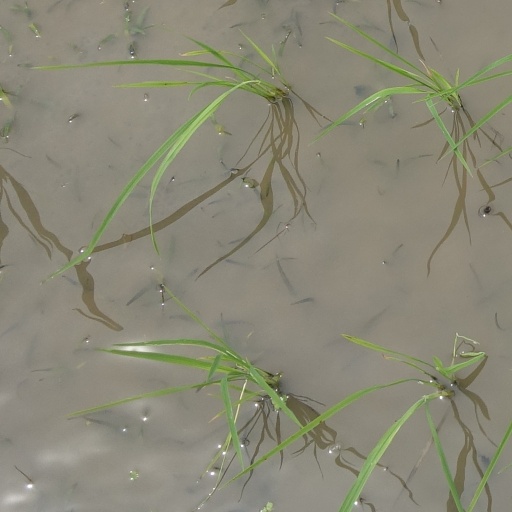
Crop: rice